Rail transport in Victoria

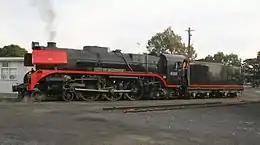
Preserved R class steam locomotive

In Victoria, groups of locomotives of the same design are classed together by letter, in a system introduced in 1886. Initially, low letters were given to passenger classes, and high letters for goods classes, but from about 1916, this pattern was discarded. Within classes locomotives are individually numbered, in a continuous number block which is unique to the class. In some cases, locomotives have been renumbered to keep number blocks continuous, and in some cases there is no correlation between the number blocks used for the steam and diesel locomotives of the same class letter. In addition, some classes start the number series with a "0", while others start with a "1".